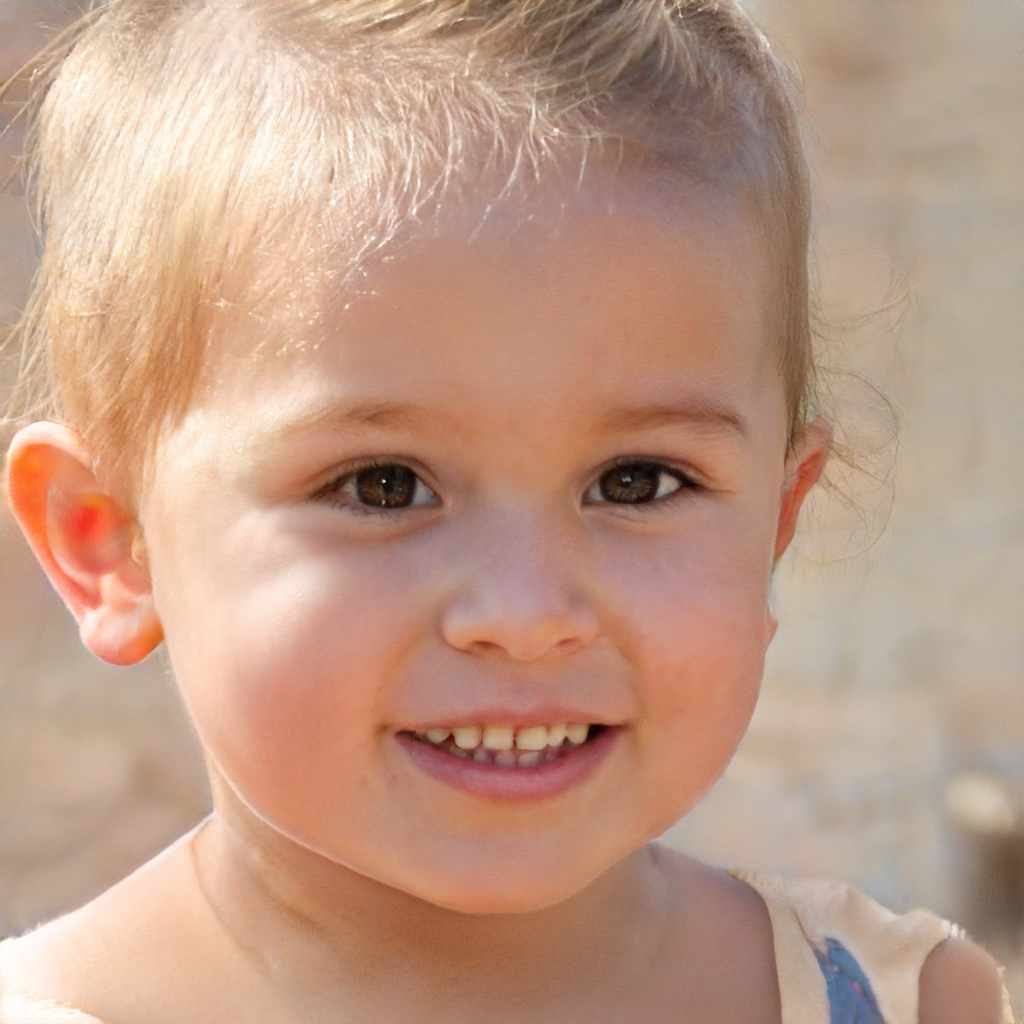
Portrait style: Real Portrait